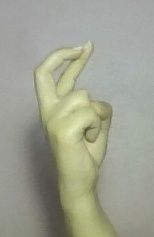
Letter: zay